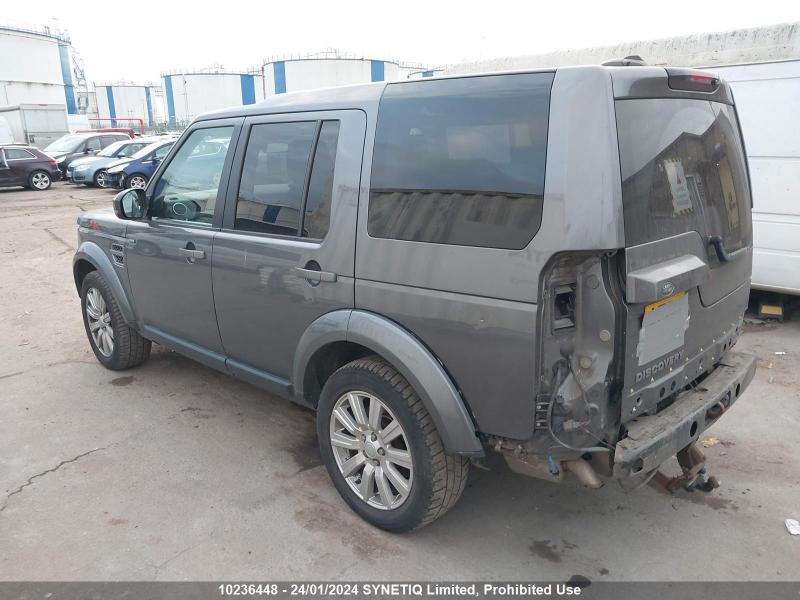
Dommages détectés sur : aile arrière gauche, feu arrière gauche, pare-choc arrière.
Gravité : majeur